Last Night of Amore

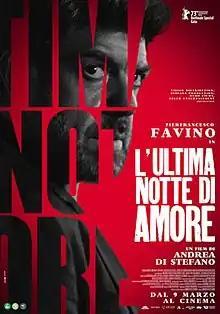
Official release poster

Last Night of Amore is a 2023 Italian crime thriller film written and directed by Andrea Di Stefano. The film starring Pierfrancesco Favino, Linda Caridi, Antonio Gerardi, Francesco Di Leva, and Camilla Semino Favro, depicts the story of Franco Amore, who is writing his farewell speech on the night of his retirement. Nobody knew, though, that night would turn out to be the longest and most difficult of his entire professional life.